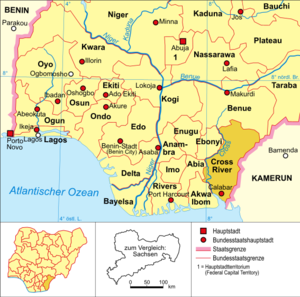
Calabar
Calabars beliggenhed i den sydlige del af Cross River
Calabar er en by i Nigeria beliggende hvor floden Cross munder ud i Atlanterhavet, ikke langtfra grænsen til Kamerun mod vest. Calabar er hovedby i delstaten Cross River, der med 375.196 indbyggere ved folketællingen 2006, på et areal af 406 kvadratkilometer. også er den største by i delstaten. Det er flere højskoler og universiteter i byen. erhvervslivet består af produktion af gummi, tømmer og cement. Calabar er også en vigtig havneby.